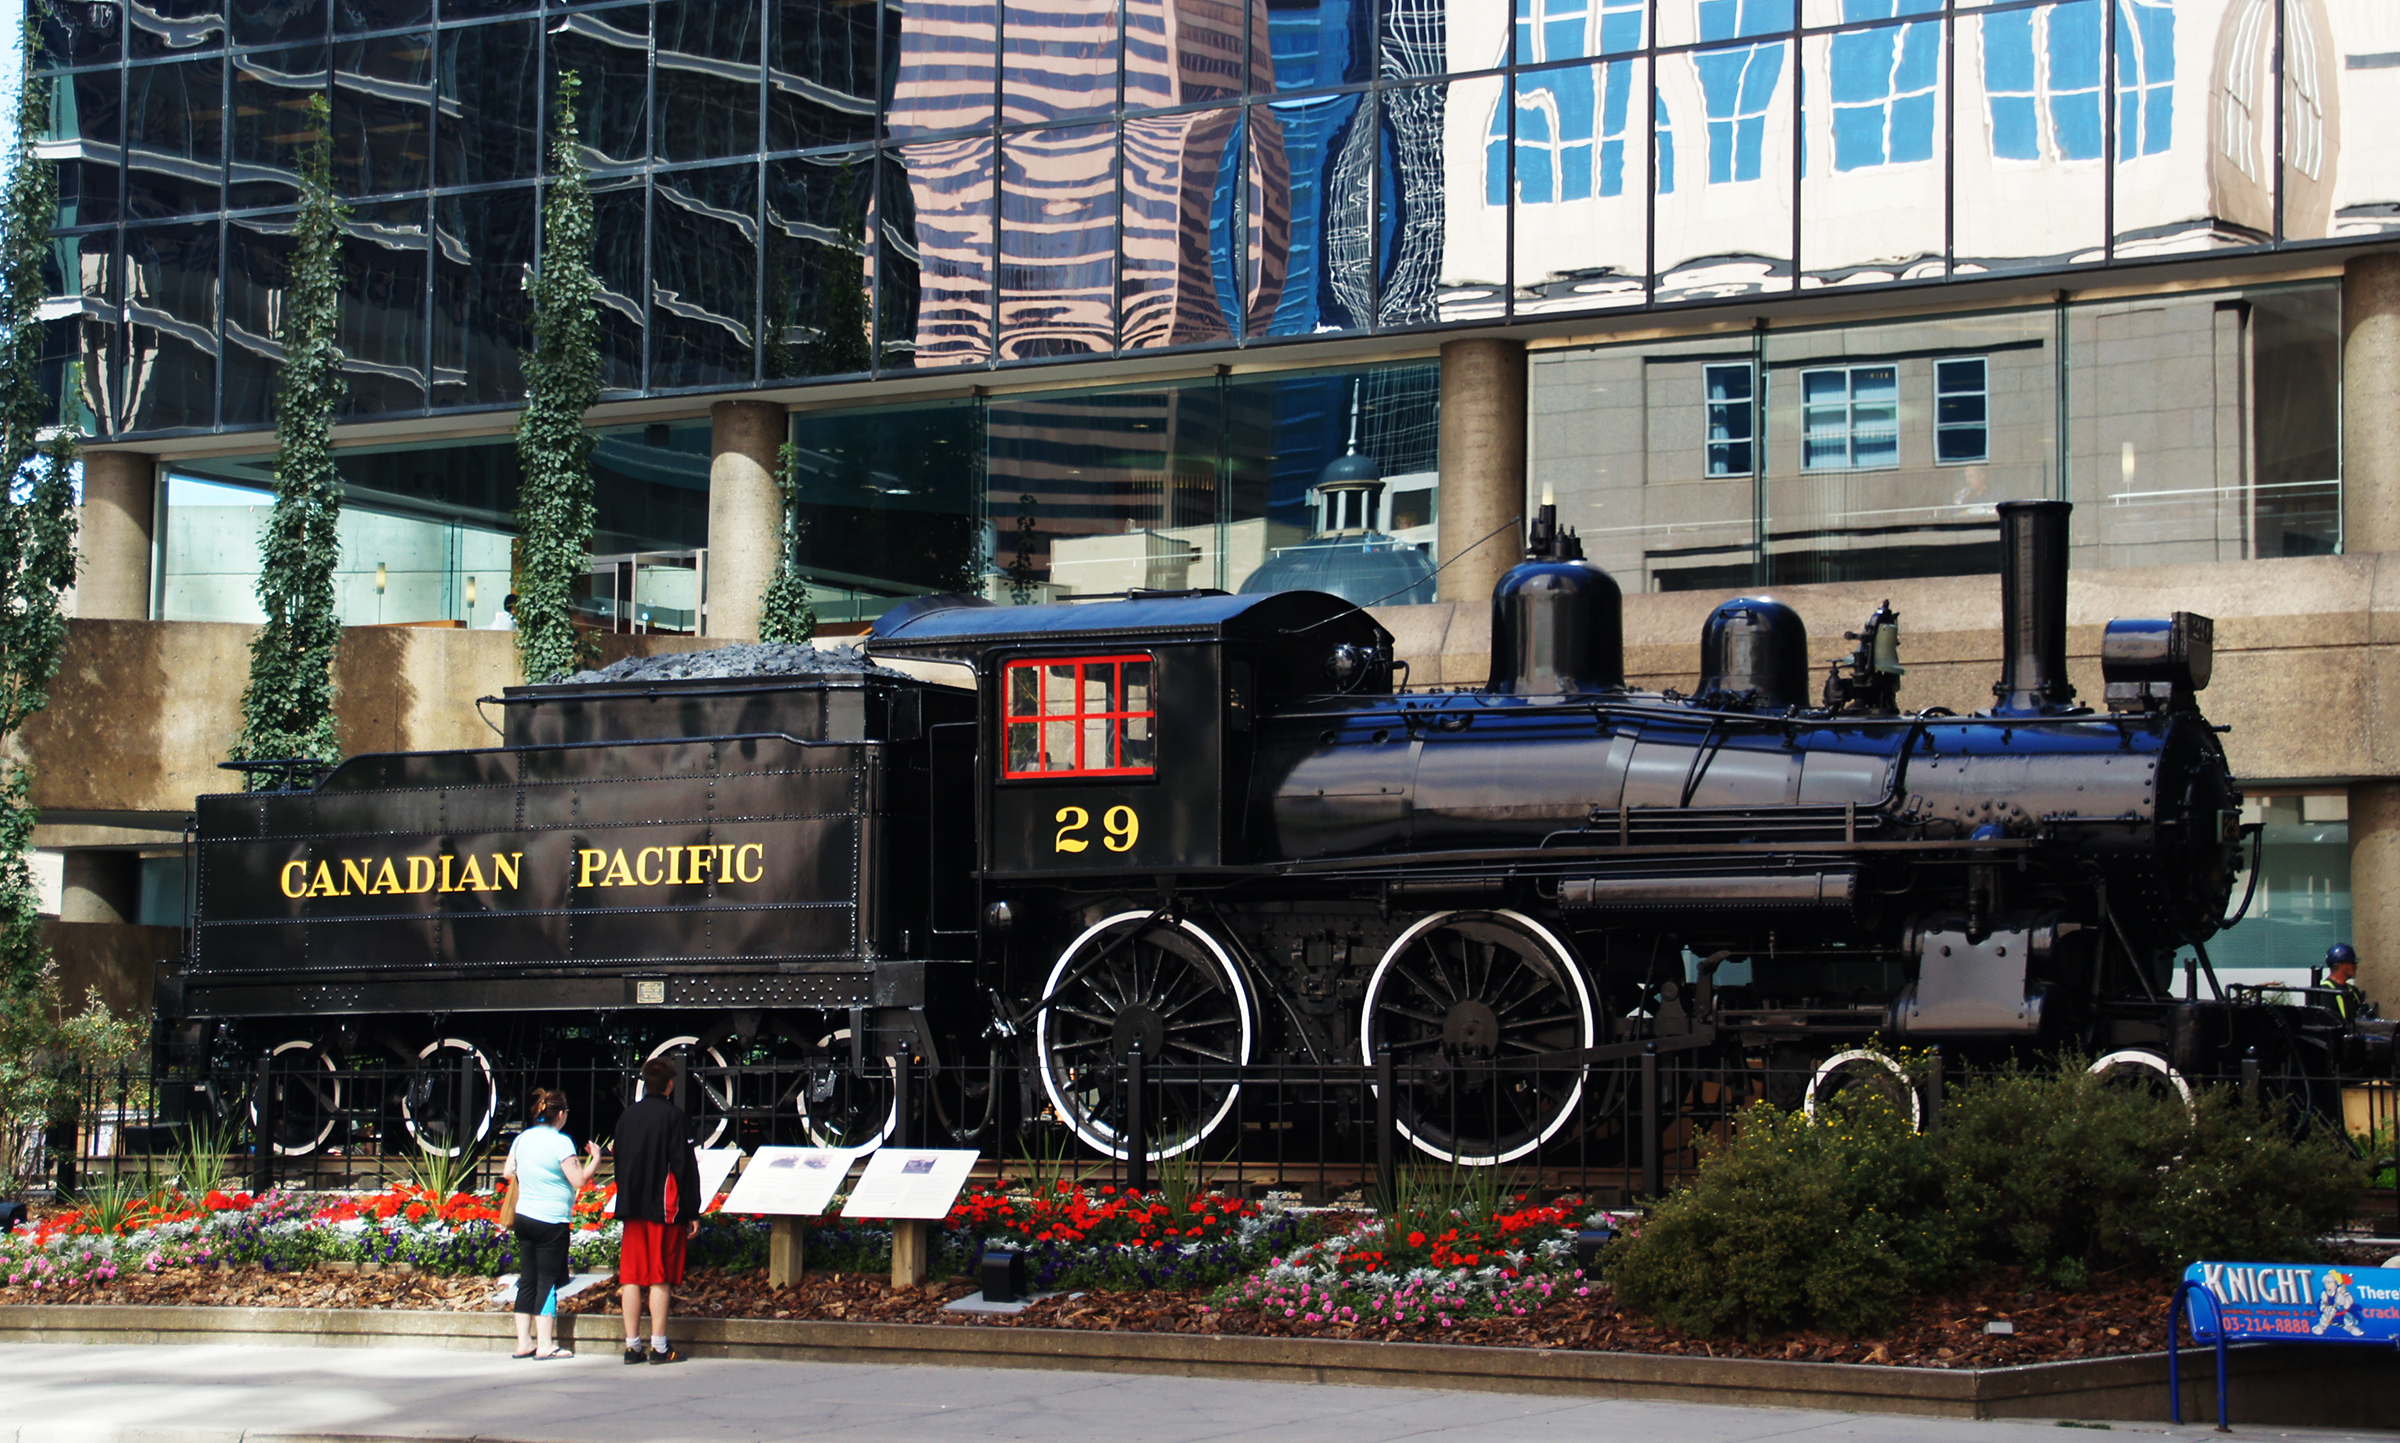
train, transport, vehicle, train station, public transport, locomotive, canada, engine, culture, trains, sonyalpha, calgarysightseeing, steamdrivenengines, tamron18270, albertacanada, traindisplays, steamtrains, rail transport, land vehicle, rolling stock, metropolitan area